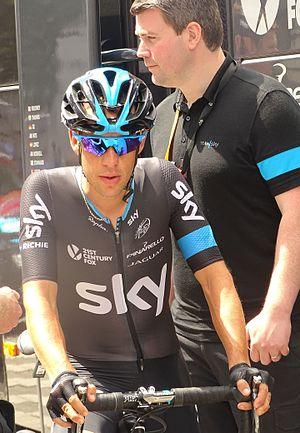
Reportage réalisé le lundi 6 juillet à l'occasion du départ de la troisième étape du Tour de France 2015 à Anvers, Belgique.